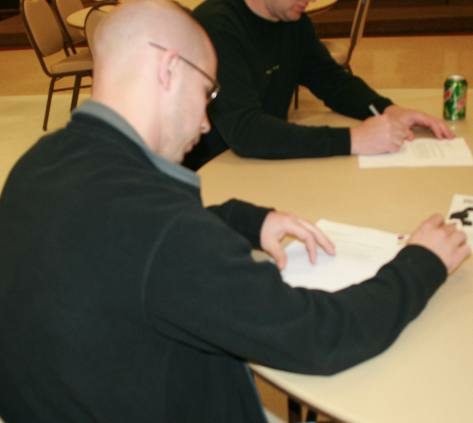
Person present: Yes